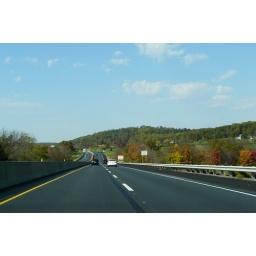
Shot out the car window on Interstate 76 west in Pennsylvania on the way to Hershey, Pennsylvania 10-23-10